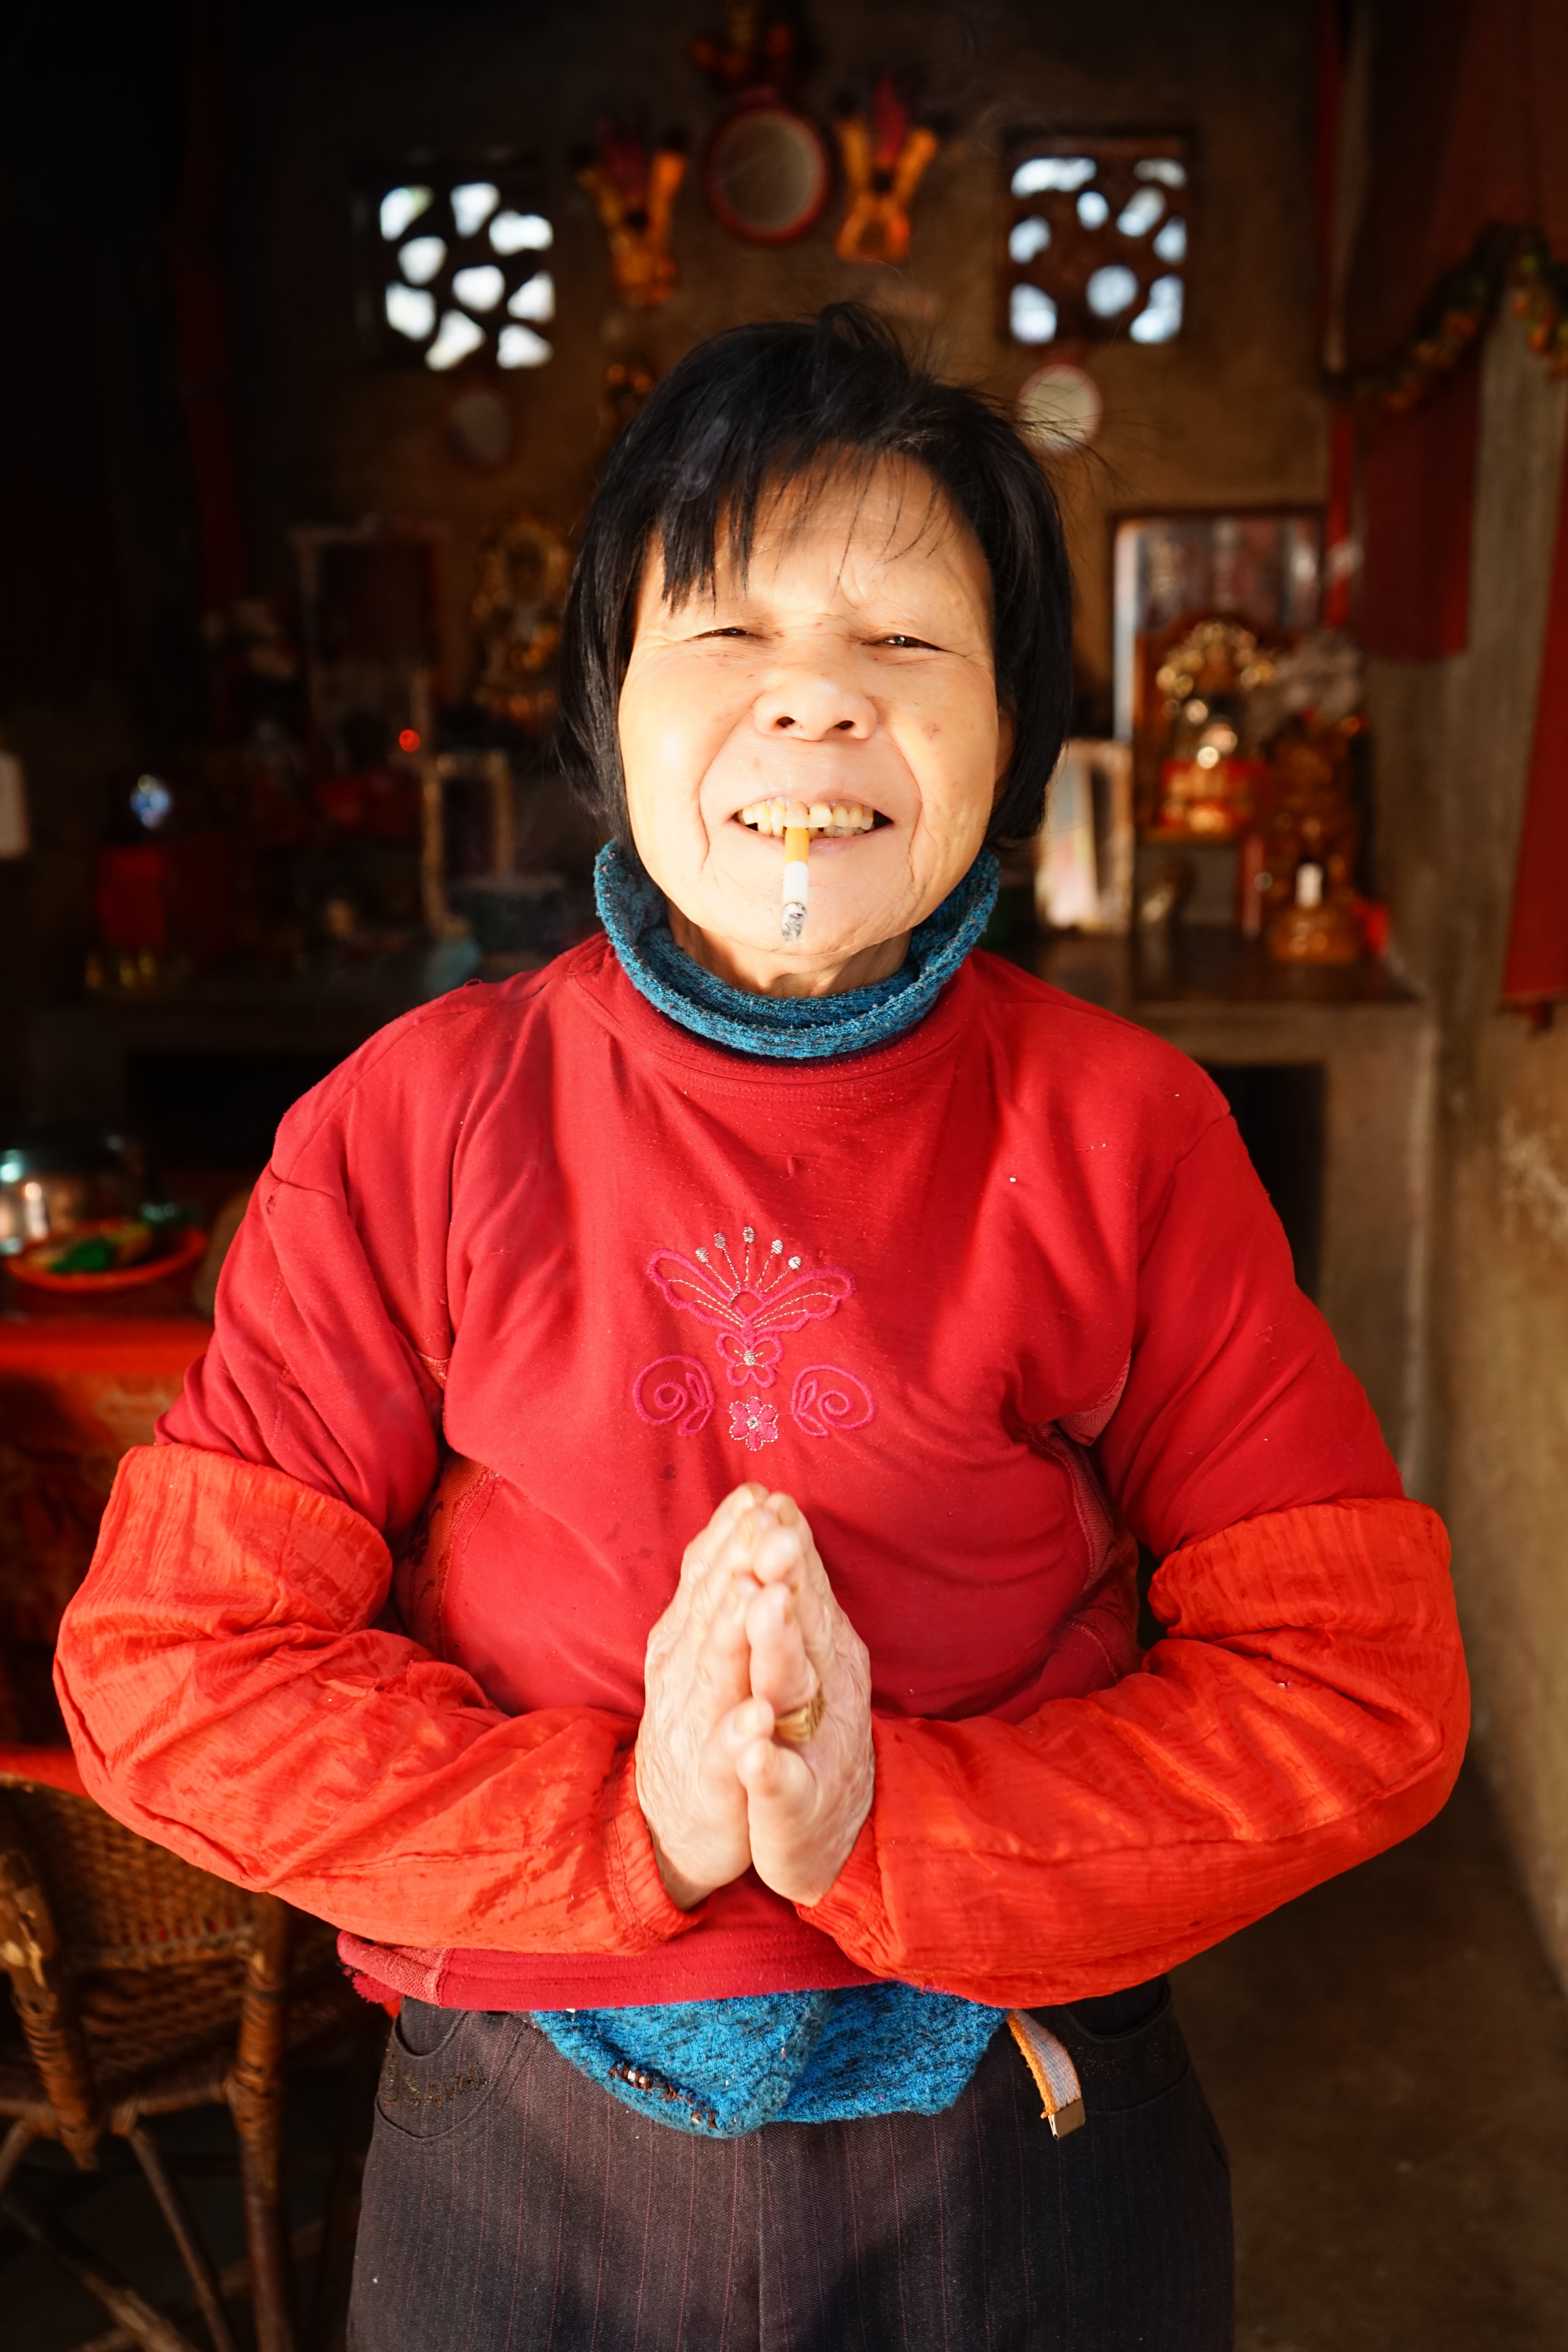
people, portrait, holiday, buddhism, asia, child, christmas, facial expression, smile, zen, granny, ao